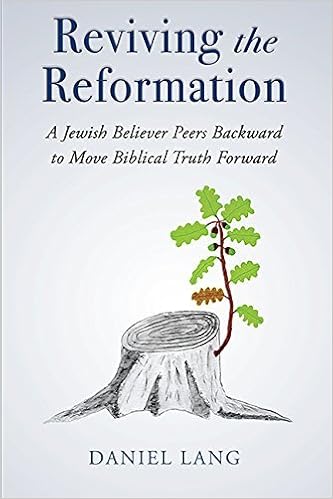
Reviving the Reformation: A Jewish Believer Peers Backward to Move Biblical Truth Forward
Category: Books
From the Author In the 500th year since the beginning of the Protestant Reformation, this new book, Reviving the Reformation: A Jewish Believer Peers Backward to Move Biblical Truth Forward, tries to revive the process. "Past church reformers would think it odd that a man of Jewish descent is attempting to sit in their seat," says the author Daniel Lang. He jokingly reports that "seismic activity occurred over the tomb of Martin Luther when this book went to the publisher." "If I can influence anyone in the smallest way to reconsider some of his or her faith positions, bringing people closer to God, I will have succeeded," says Lang. About the Author Reviving the Reformation is written by an author who is conservative but sees Christianity and Judaism through a different lens than most. Daniel Lang is the son of a nominally religious Jewish father and a devout Gentile Christian mother--a surgeon and nurse who met at Cook County Hospital in Chicago. His mother was a graduate of Moody Bible Institute and had hoped to be a missionary in a third world country before love, and World War II redirected her life. The author was raised in a small Midwestern town. He attended Hebrew school and was bar mitzvahed in the town's only (conservative) synagogue. Dan could never understand his mother's Gentile Christian presentation of the Messianic faith even though she did help to instill in him a strong faith in the God of the Tanach (Hebrew Bible). Growing up, Dan would cringe when he heard the name "Jesus," and "Christ" would send shivers up his spine. After being introduced to the messianic prophecies in high school, he saw that Yeshua filled the shoes of the expected Jewish Messiah. Dan is a physician who has been actively working as a primary care internist for over twenty-eight years.
Features: An author of Jewish descent uncovers the biblical 1st-century Messianic faith which has been shrouded by traditional Christian alteration and faulty Jewish refutation. | Christianity and Rabbinic Judaism were both catapulted by the Romans from the land of Israel in the 1st century. Though they came out of the same soil, the Hebrew Bible, they ended up a distance from the starting point in opposite directions. If alive today, the earliest Jewish believers in Jerusalem would have trouble recognizing modern, traditional Christianity as its offspring. | This book will revive the Protestant Reformation to restore the true biblical Messianic faith. It will sweep away the dust of Roman destruction and sort through the facts to get closer to the truth. ''Past church reformers would think it odd that a man of Jewish descent is attempting to sit in their seat,'' says the author Lang. | With Biblical faith fading fast in Western culture, now is the time to restore the truth by reviving the Reformation.